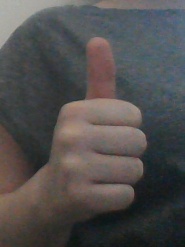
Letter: aleff